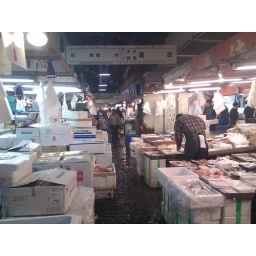
Images of the famed Tsukiji fish market in Tokyo.